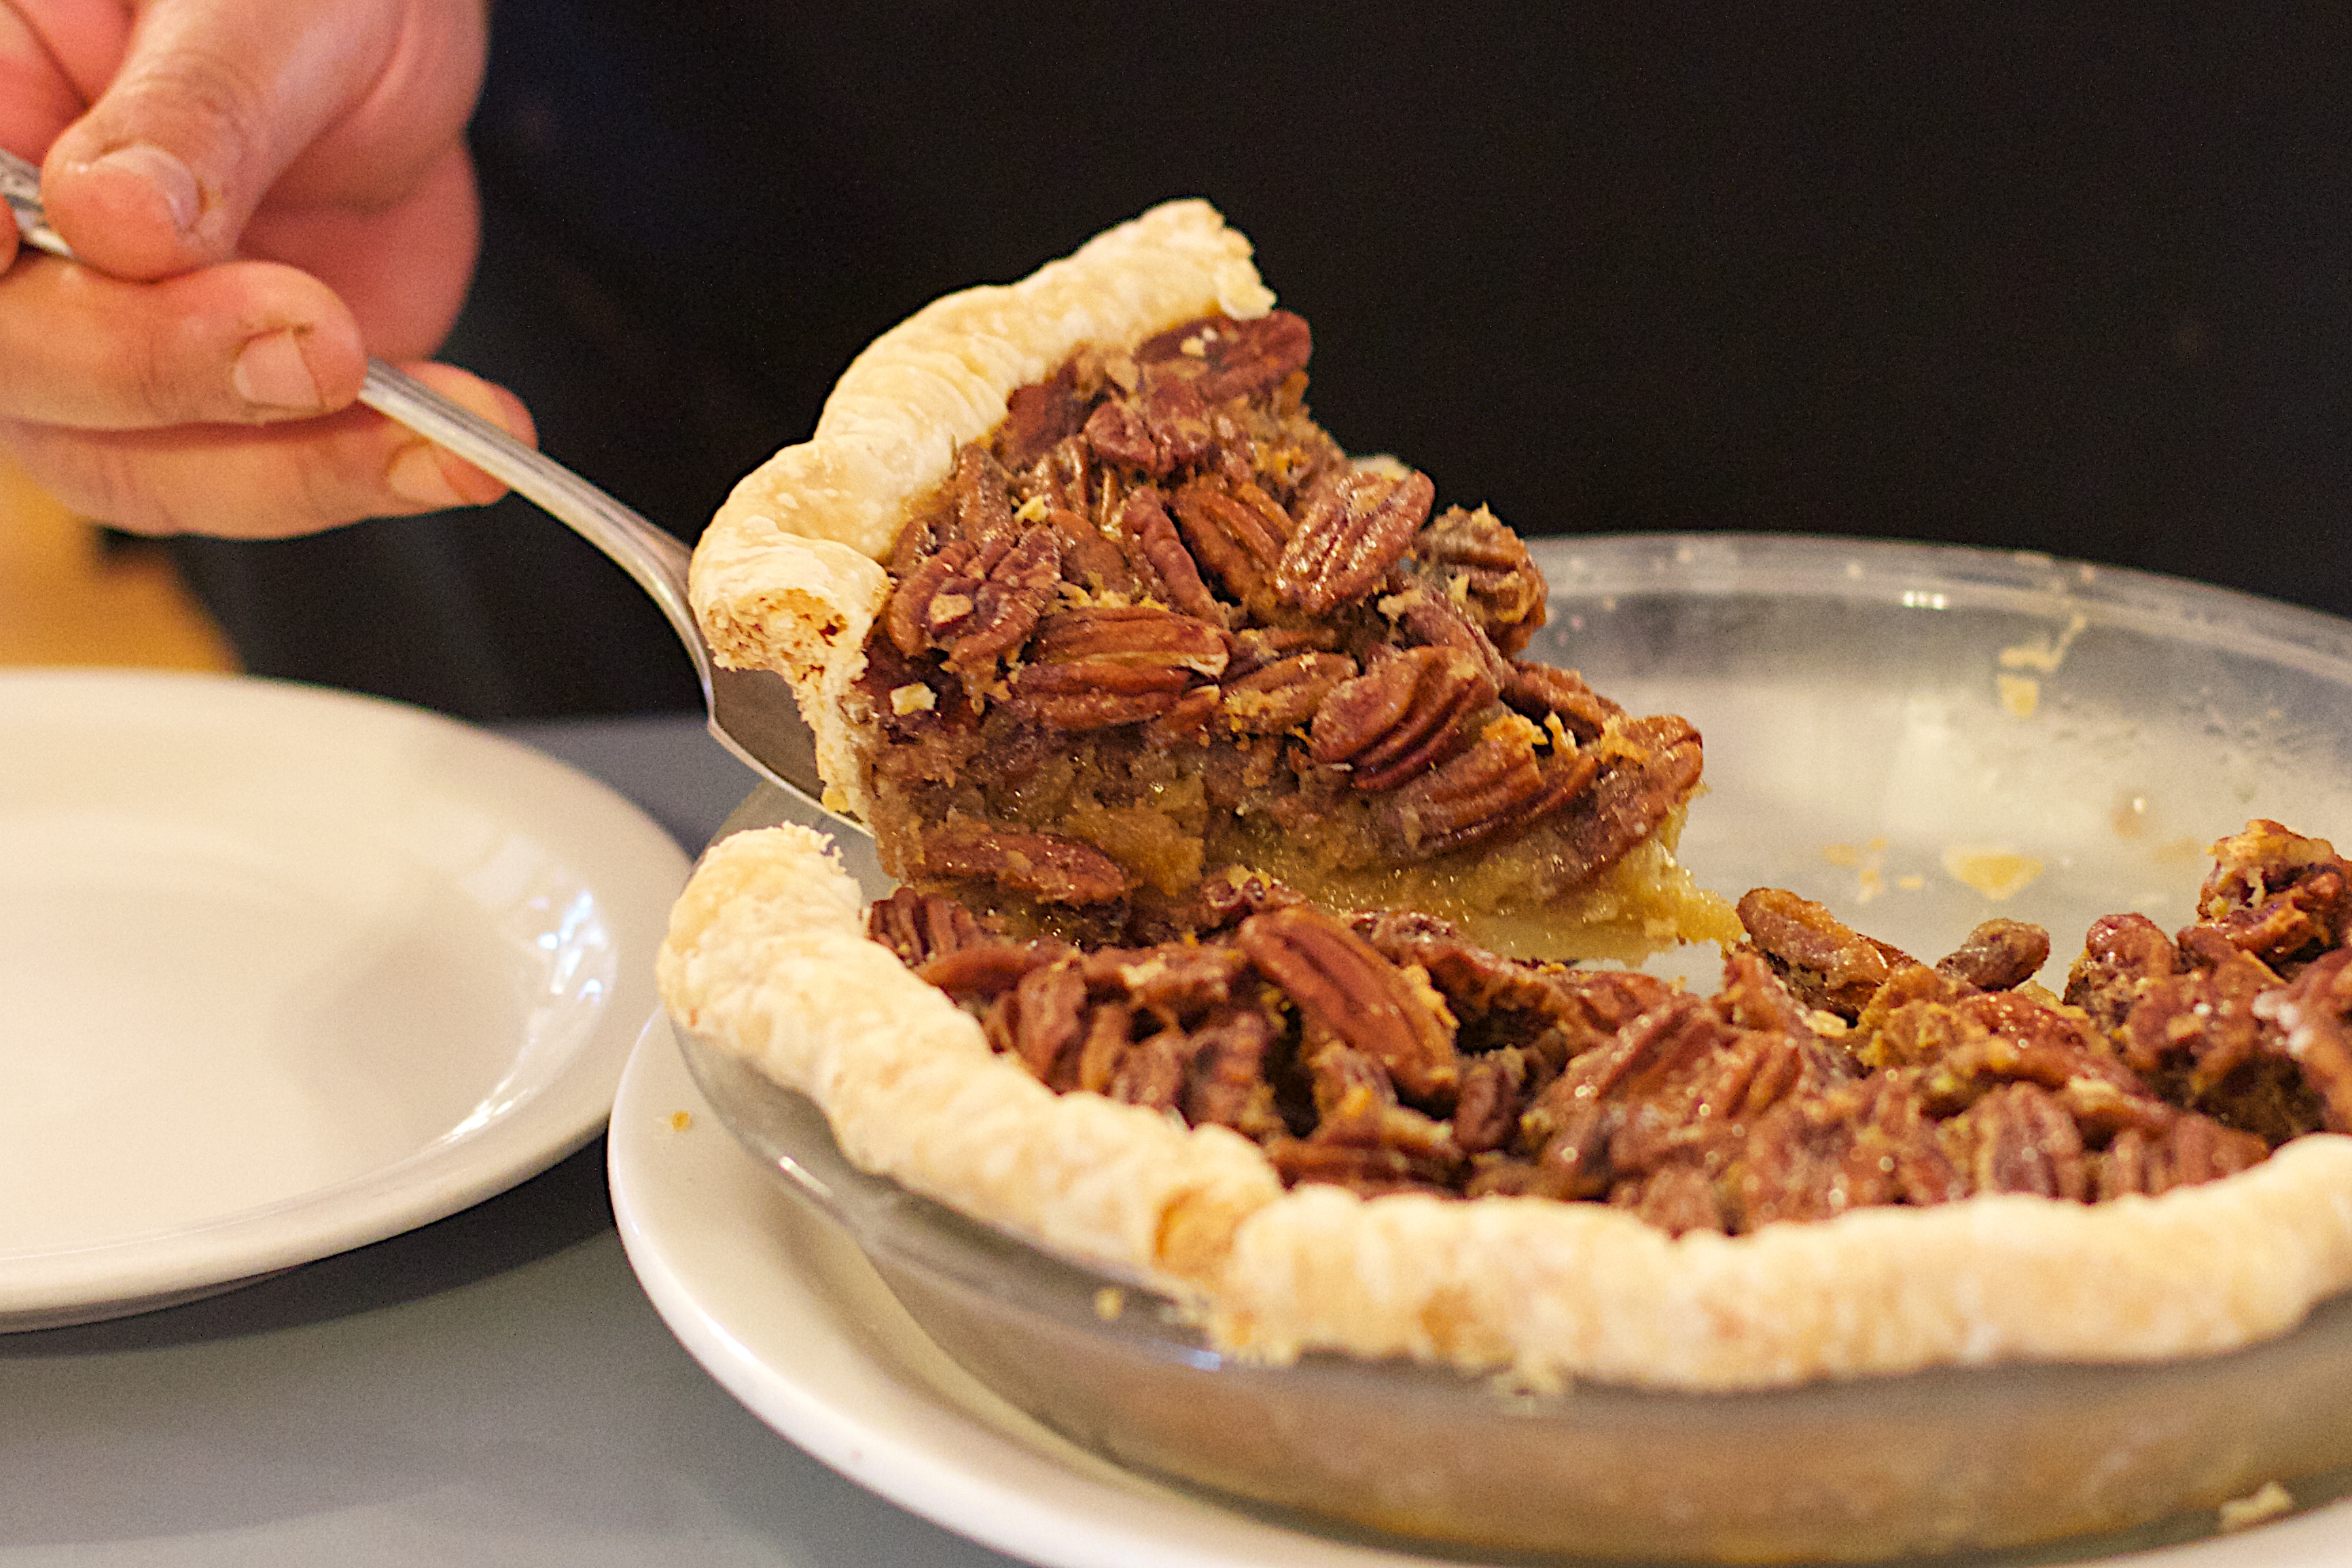
dish, meal, food, produce, breakfast, dessert, meat, cuisine, pie, randallhouse, baked goods, pulled pork, pecan pie